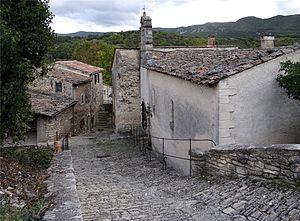
L'église de Buoux, Vaucluse, France. Vue du chemin de l'Oratoire.
Buoux est une commune française située dans le département de Vaucluse, en région Provence-Alpes-Côte d'Azur.